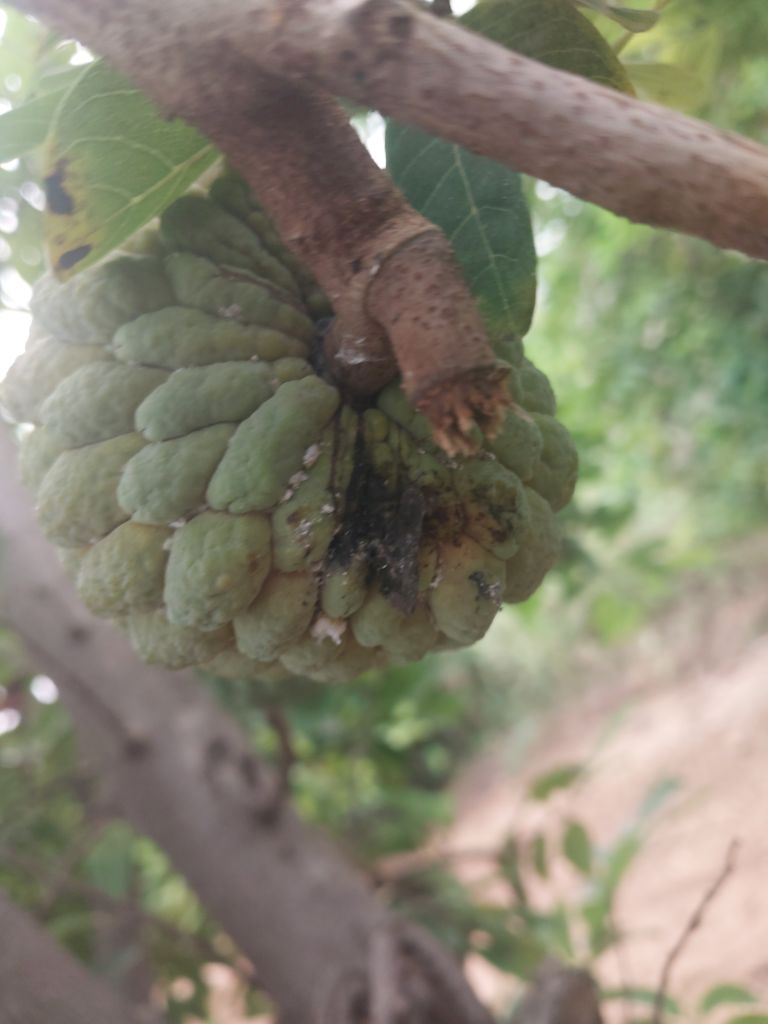
Disease label: Athracnose